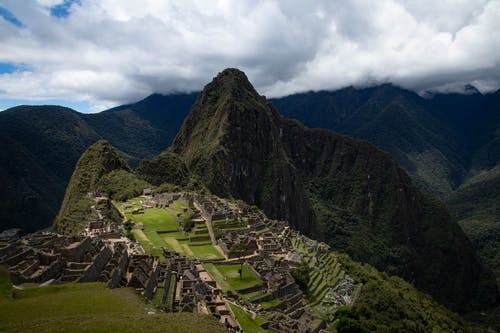
Landmark: Machu Picchu